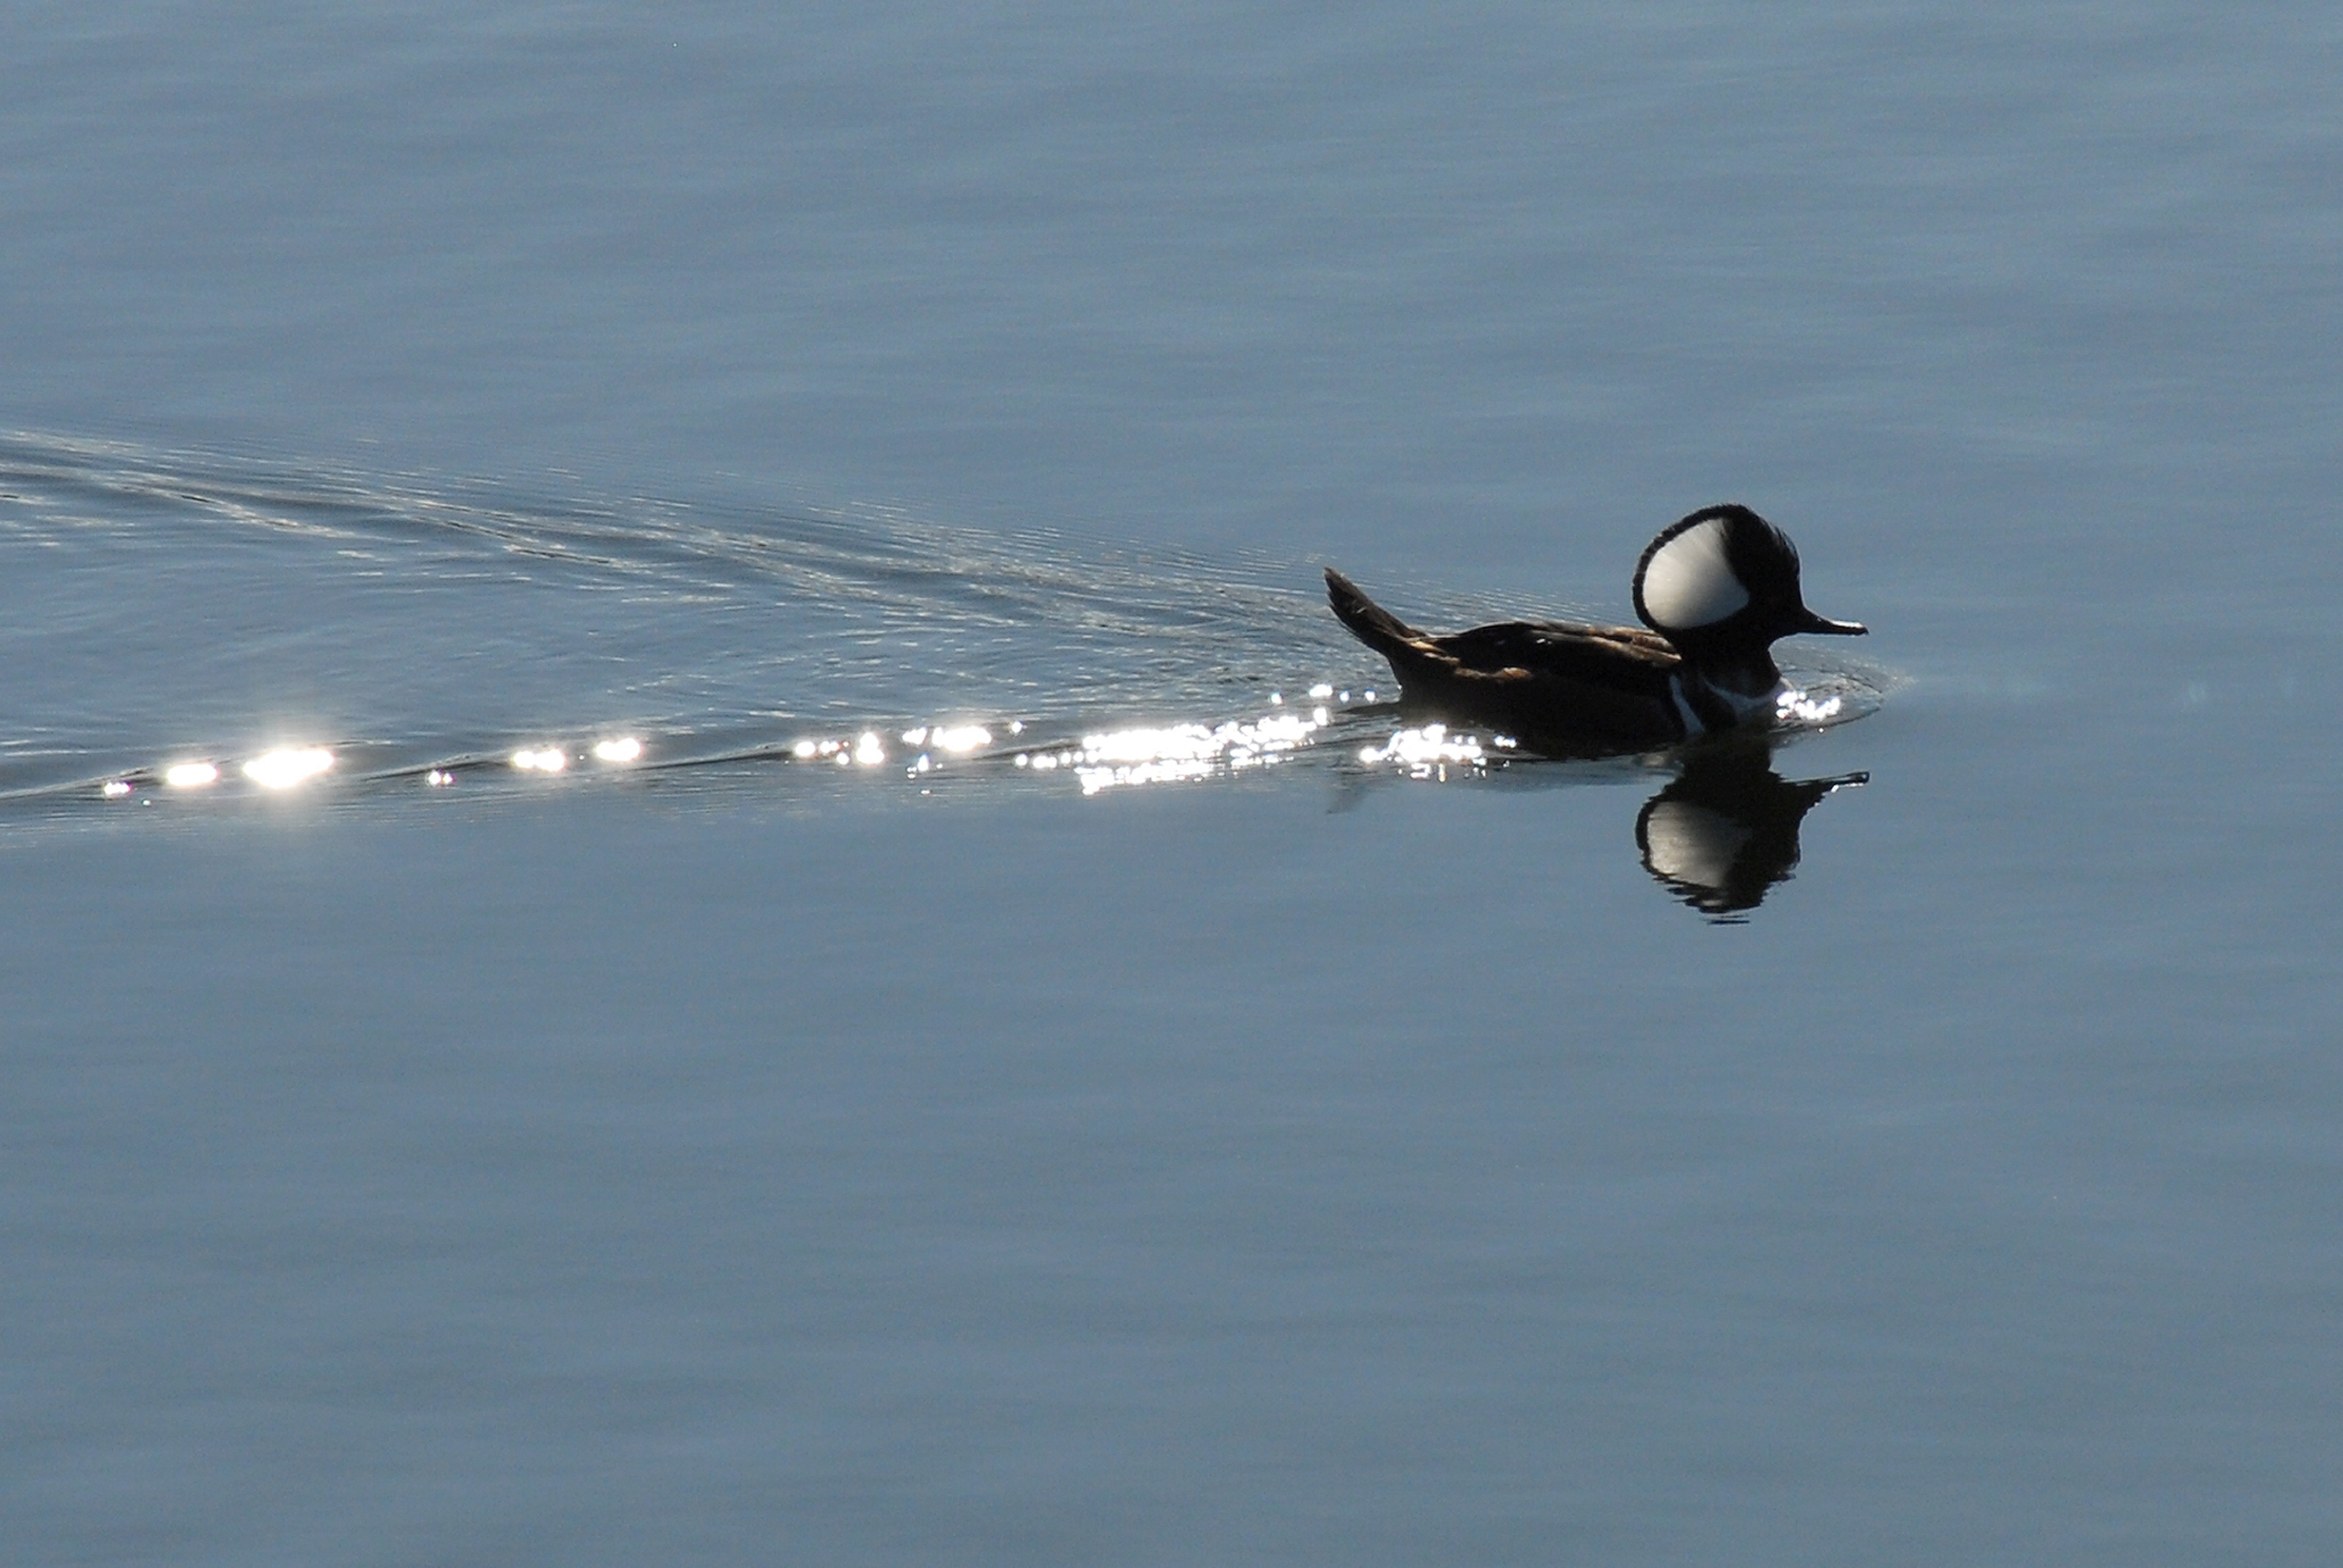
sea, nature, outdoor, wilderness, bird, wing, animal, seabird, fly, pond, wildlife, wild, vehicle, gull, beak, flight, mammal, freedom, feather, avian, swimming, majestic, duck, wings, vertebrate, creature, water bird, charadriiformes, atmosphere of earth